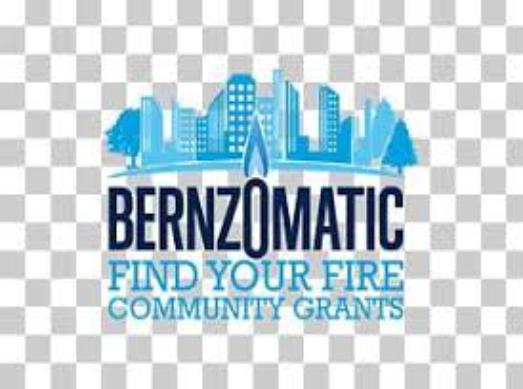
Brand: bernzomatic
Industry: Necessities